History of Manchester

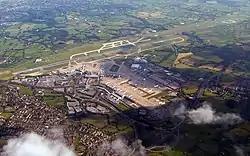
Runway 2 of Manchester Airport lies on top of Oversley Farm, a Neolithic farming community.

Prehistoric evidence of human activity in the area of Manchester is limited, although scattered stone tools have been found.